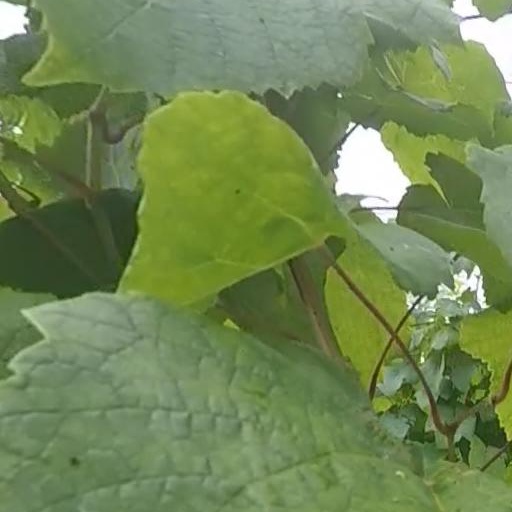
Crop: grape